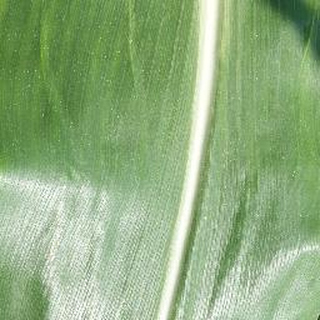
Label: healthy_corn